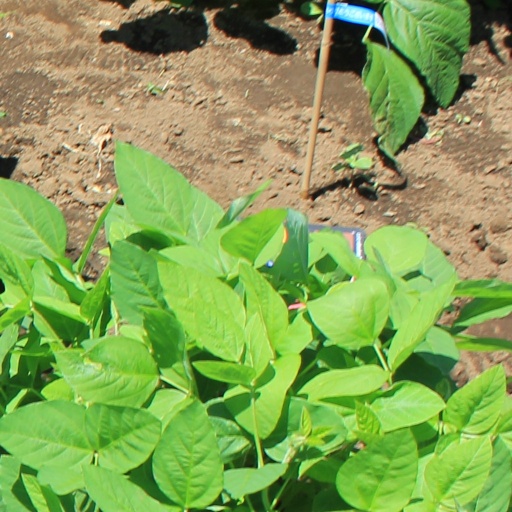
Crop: soybean